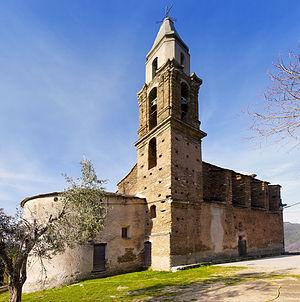
Ficaja - Eglise de l'Immaculée Conception
Ficaja est une commune française située dans la circonscription départementale de la Haute-Corse et le territoire de la collectivité de Corse. Le village appartient à la piève d'Ampugnani, en Castagniccia.